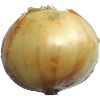
Label: Onion White 1